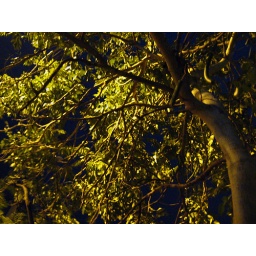
found this tree being illuminated by a street lamp...